Mouassine Mosque

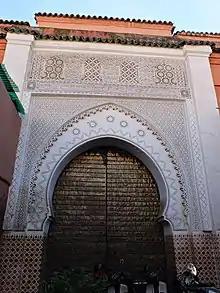

The mosque has a large, nearly square courtyard ("sahn") which occupied the northern half or so of the building while the southern section is occupied by the interior prayer hall. The courtyard is centered around a fountain and is surrounded on three sides by a gallery of arches, while the prayer hall on its south side is split into seven aisles by rows of arches. The arches are almost all of Moorish or horseshoe form, while band or outlines of stucco decoration are carved around them or on the wall surfaces between them.